Slavko Barbarić

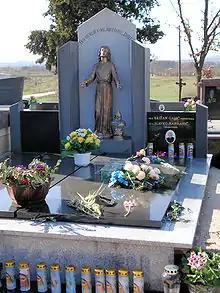
Barbarić's grave in Medjugorje

The conclusion of the Conference of Bishops, published in Zadar on 10 April 1991, regarding the alleged apparitions, stated that the apparitions "non constat de supernaturalitate", that is, based on previous examinations, it is impossible to establish that these are supernatural apparitions or revelations. However, the Conference left the possibility of the pilgrimage. In connection with the conclusion, Barbarić stated: "We have our sanctuary. We have permission for the people to come here. Why do we need the seers anyway?"